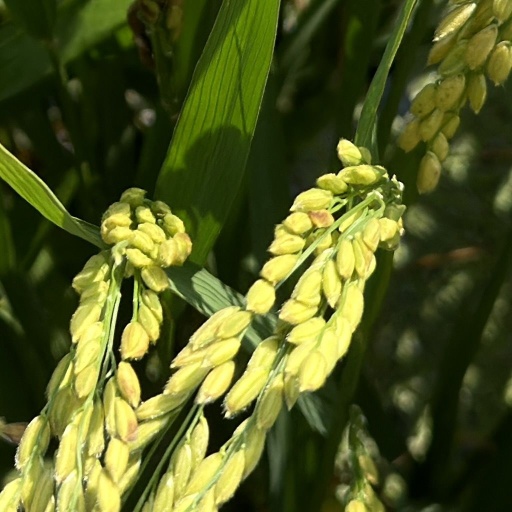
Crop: rice